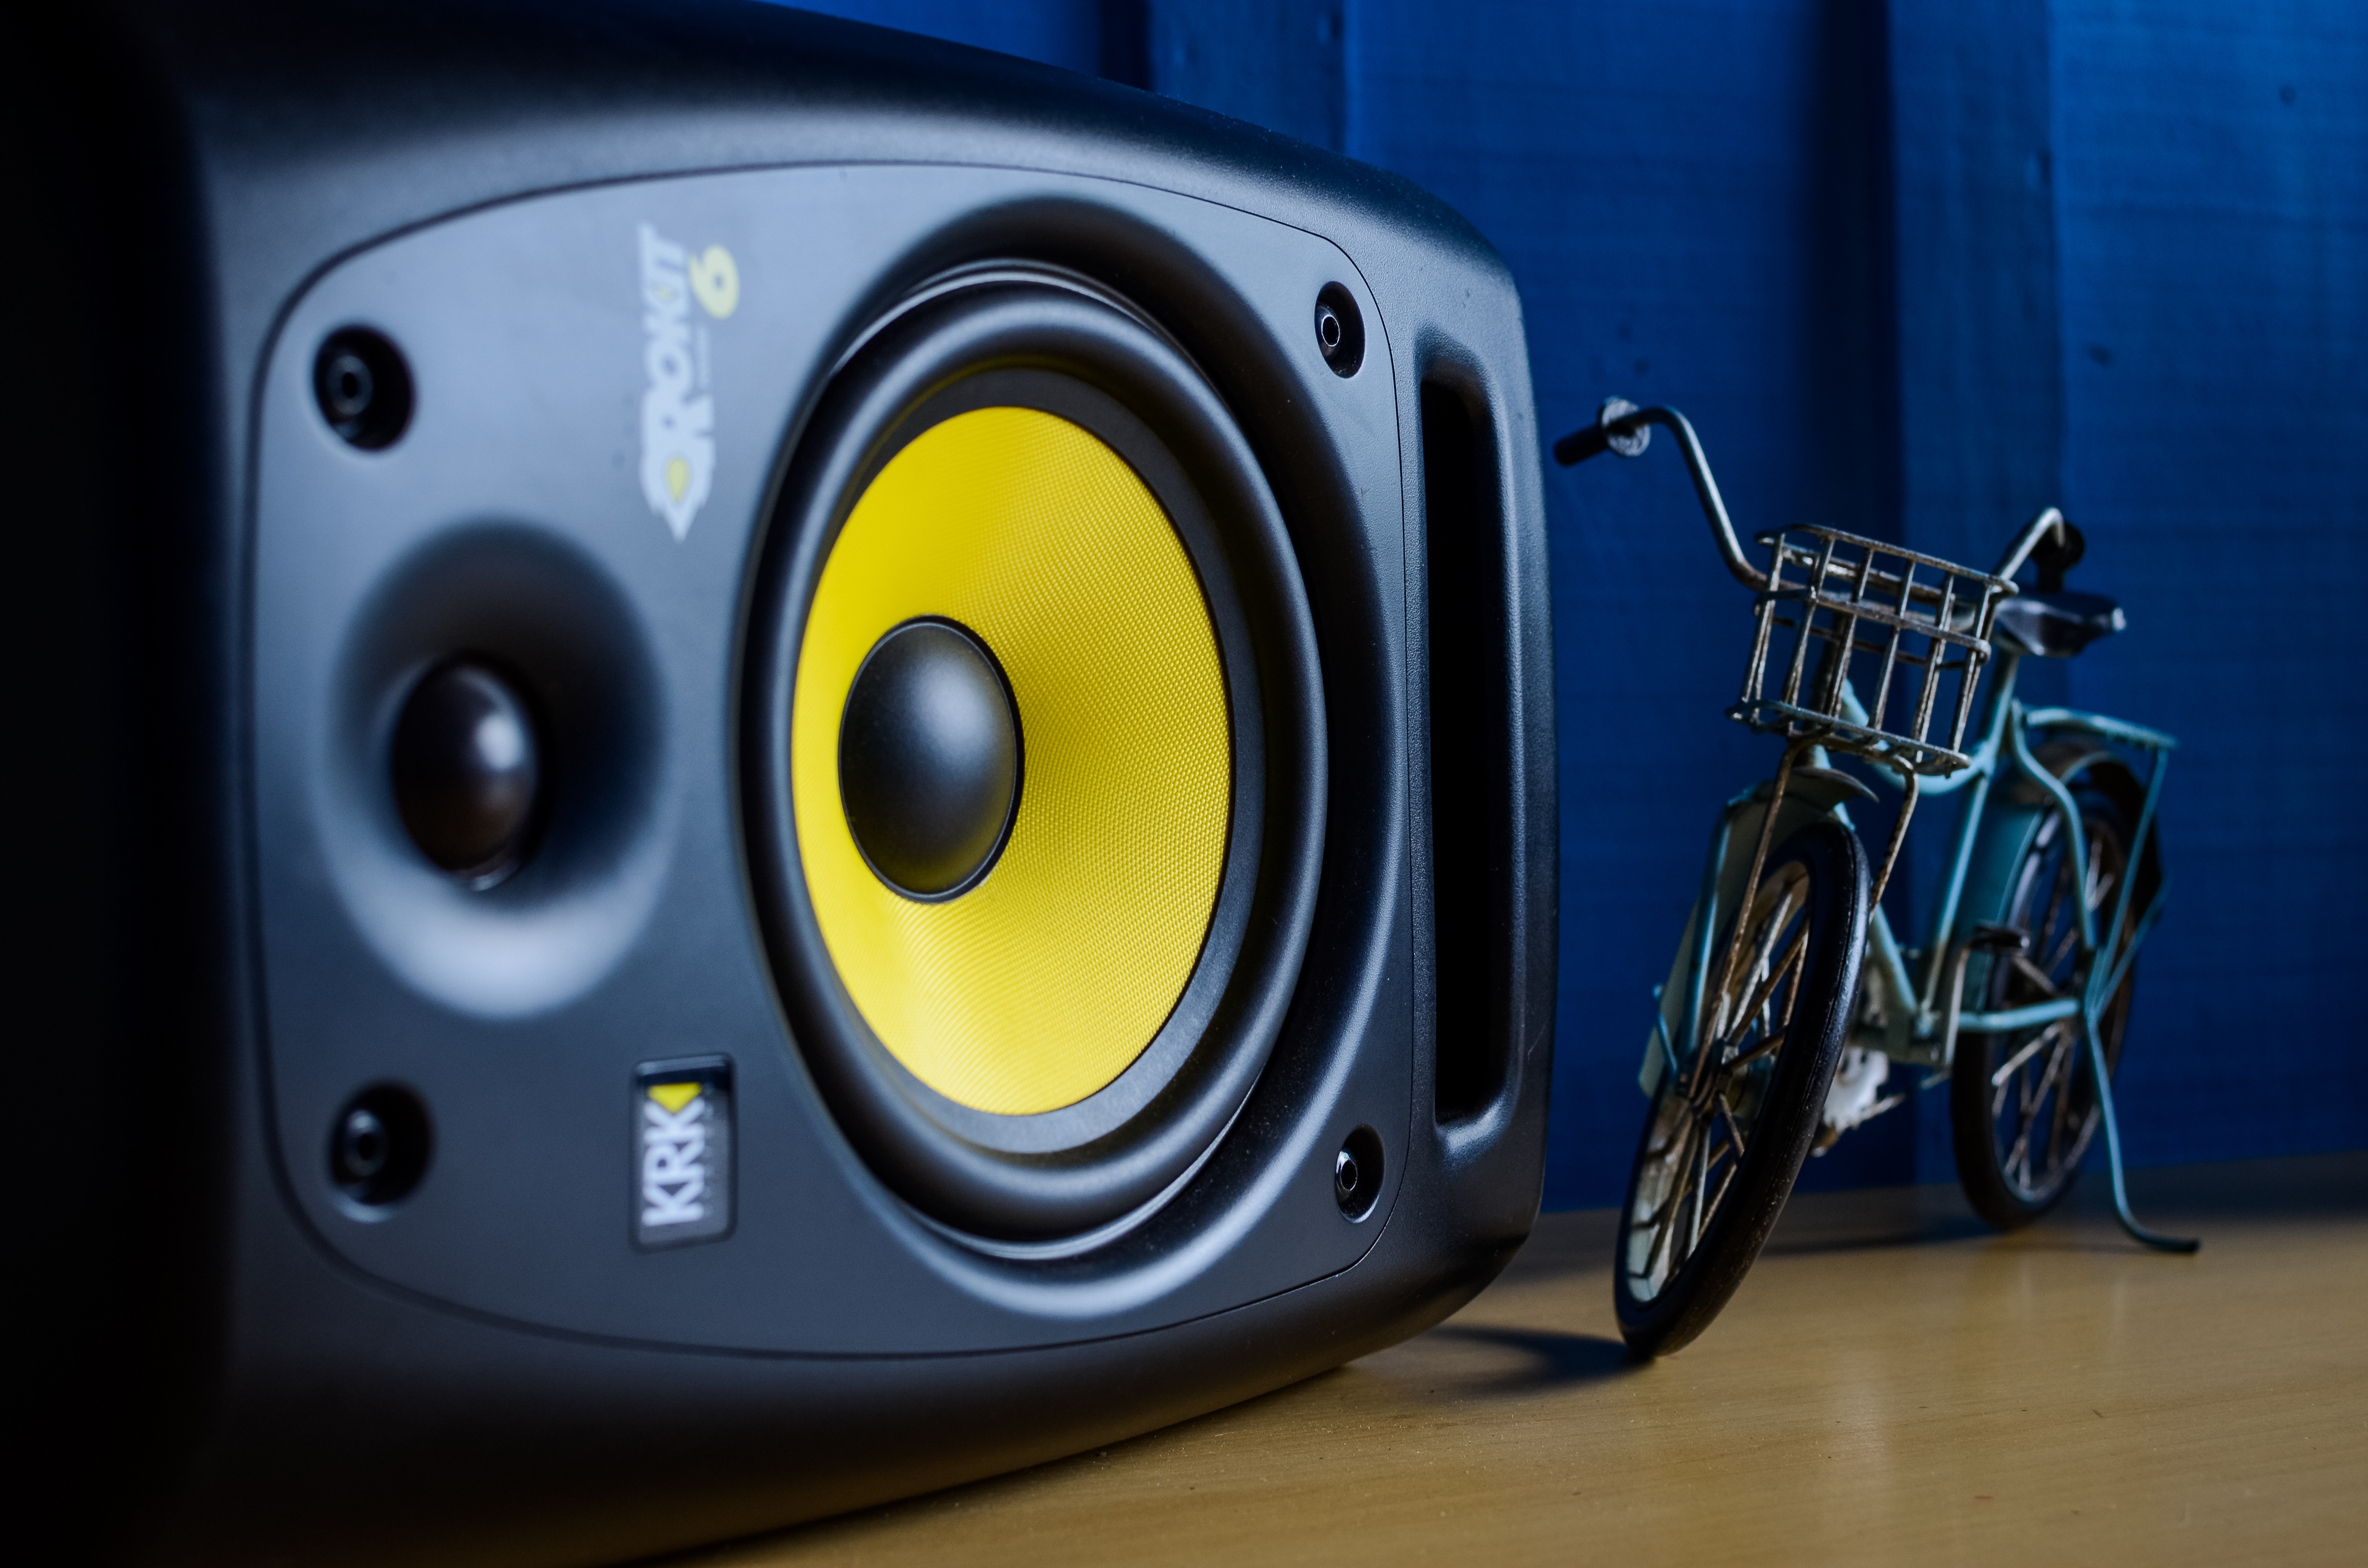
music, technology, wheel, bike, decoration, studio, box, audio, rim, sound, multimedia, loudspeaker, audio equipment, automotive design, electronic device, stereophonic sound, computer speaker, studio monitor